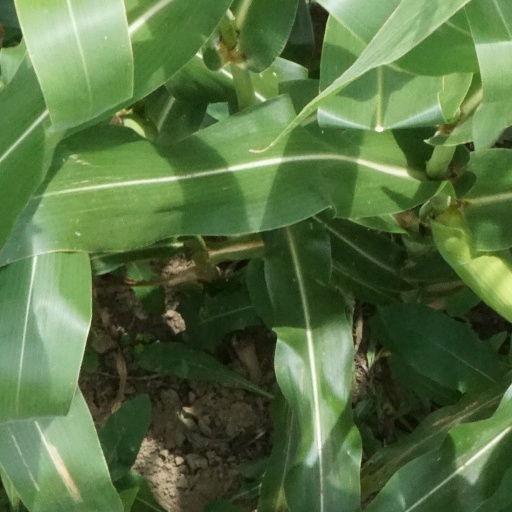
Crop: maize; corn